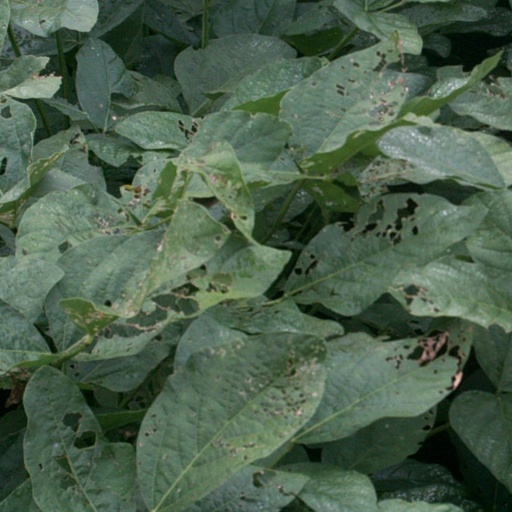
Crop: soybean